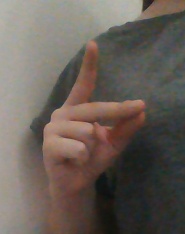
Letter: ta